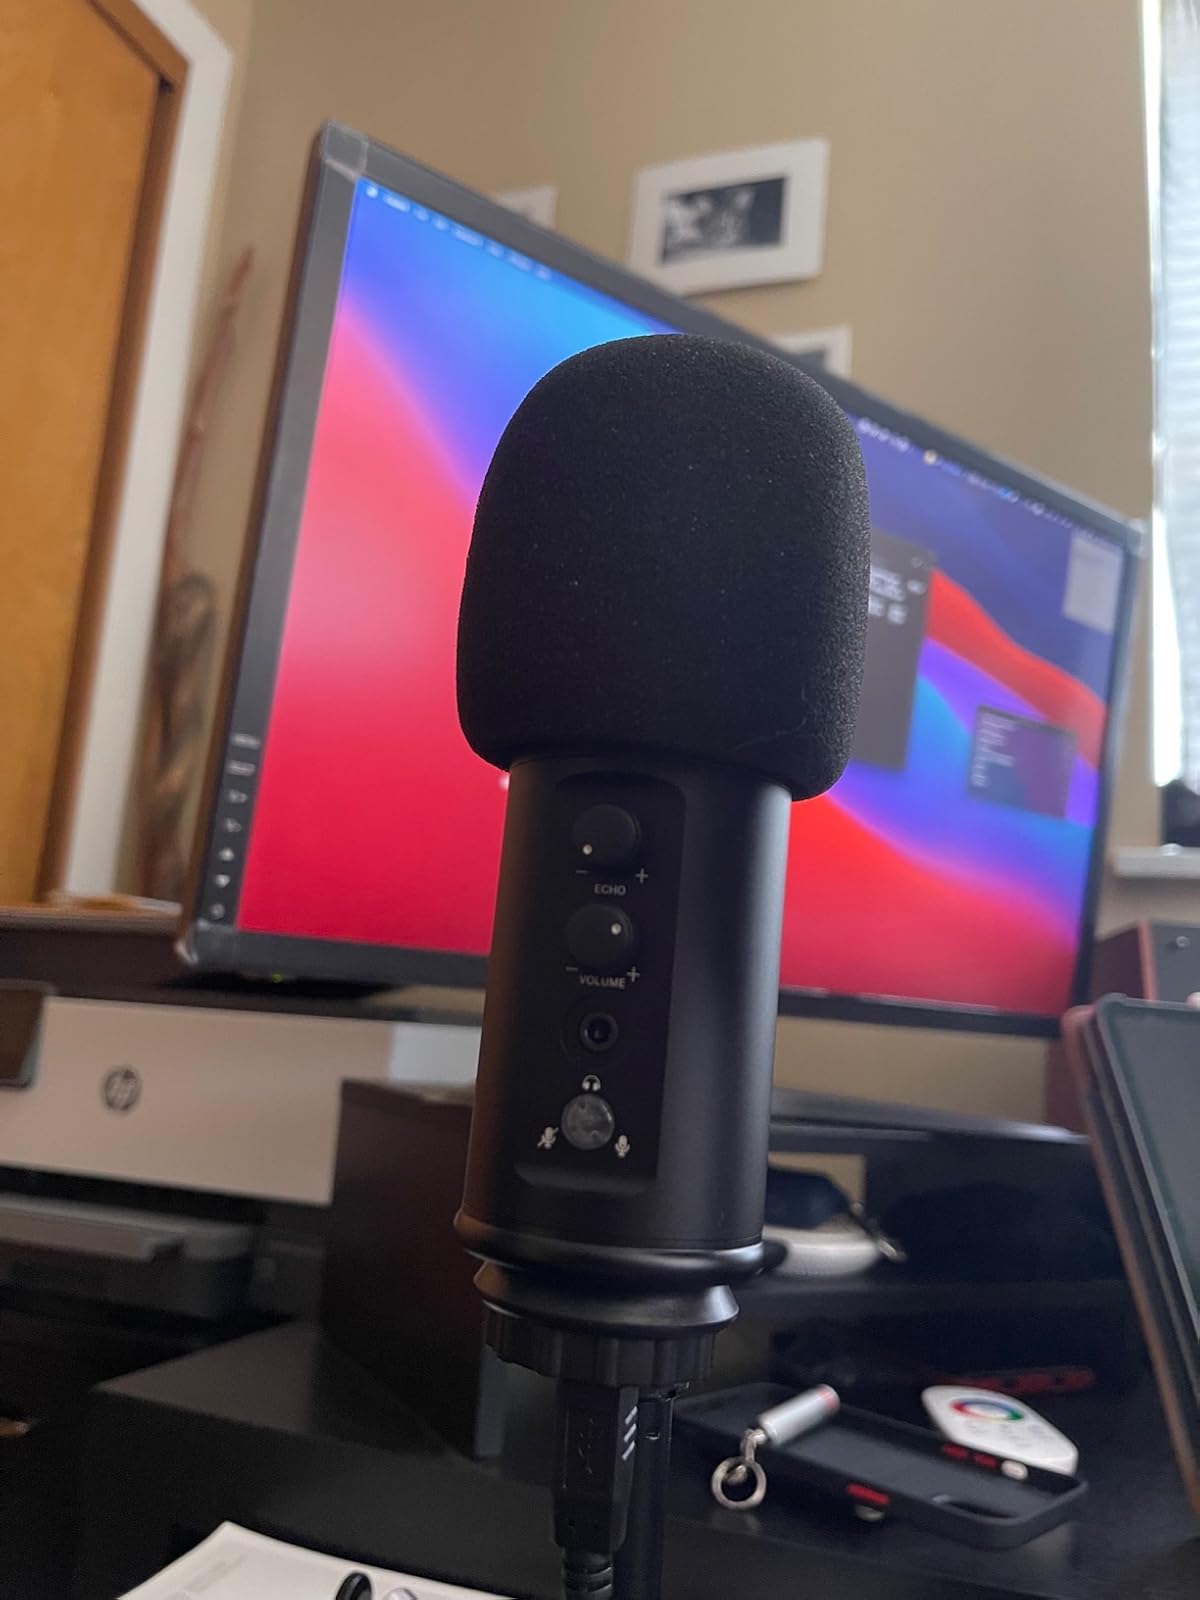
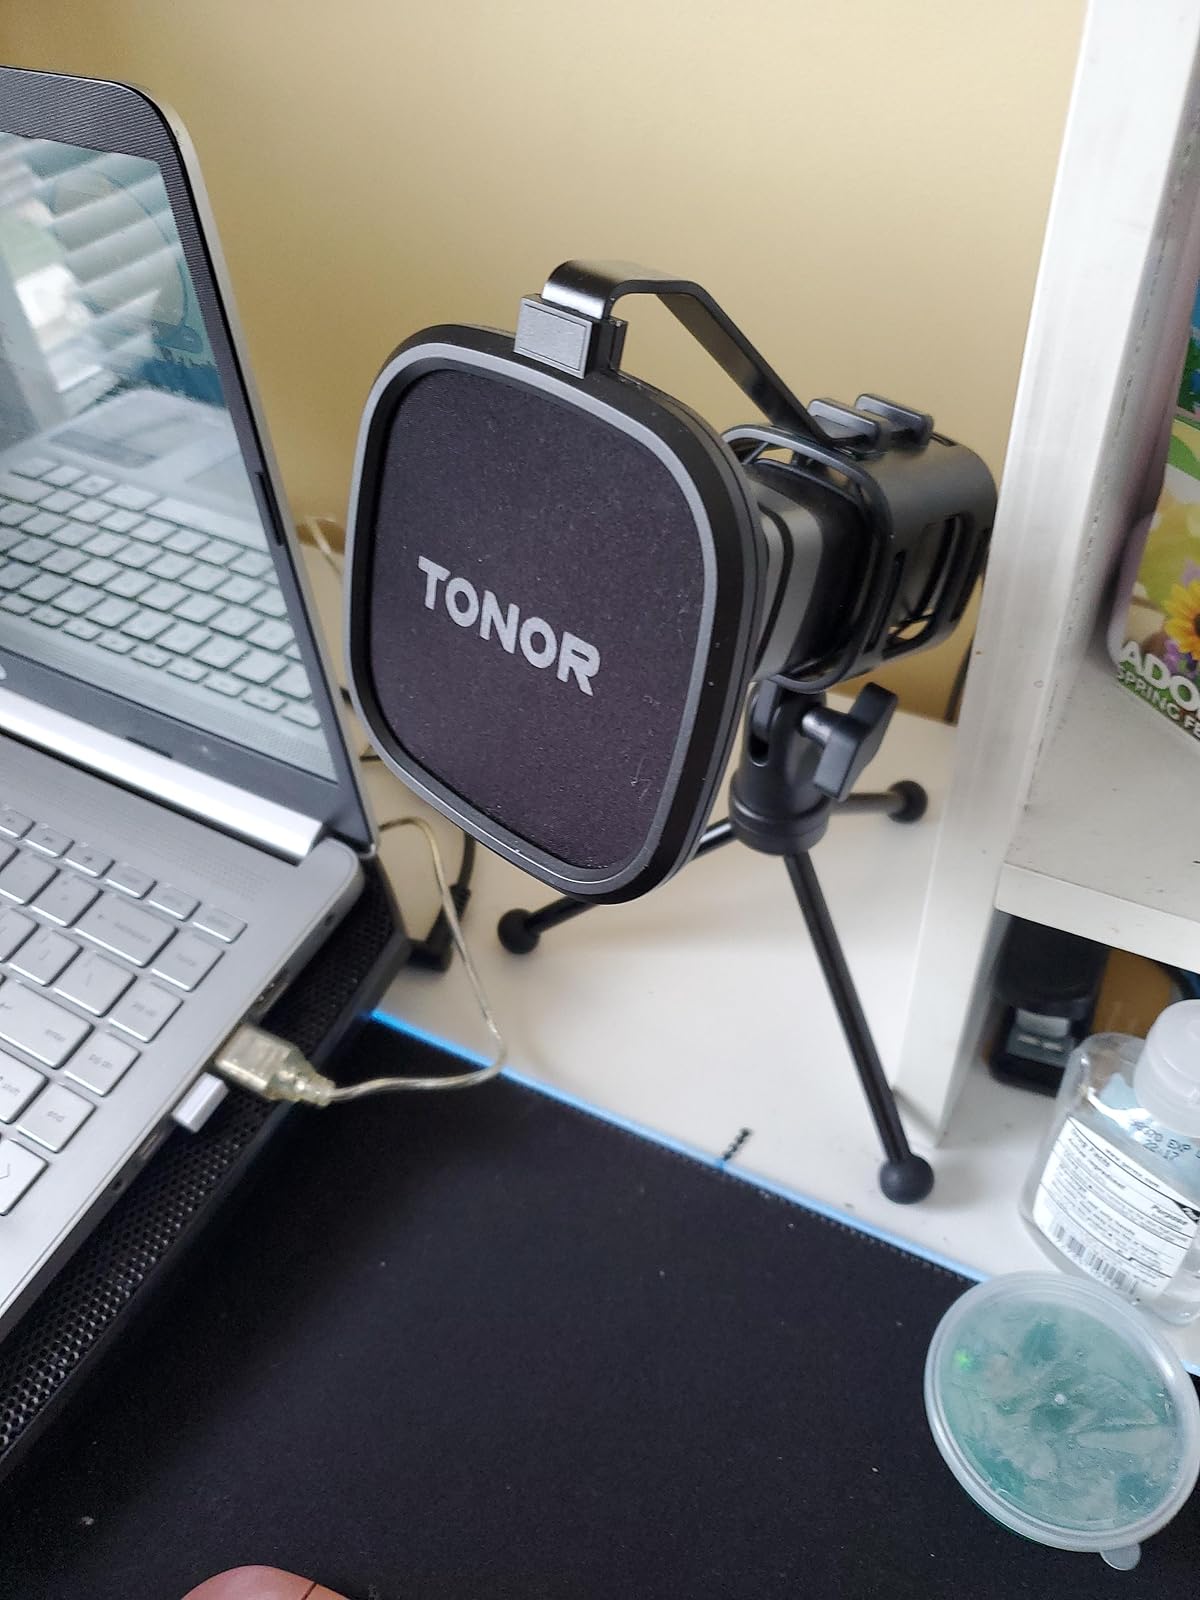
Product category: microphone
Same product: no